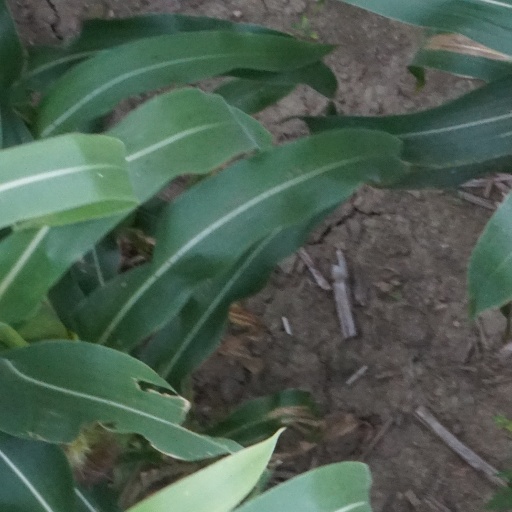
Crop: maize; corn